Erasmus II Schetz

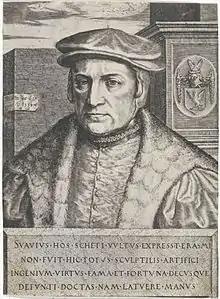
Portrait of Erasmus Schetz, engraved by Lambertus Suavius, 1554

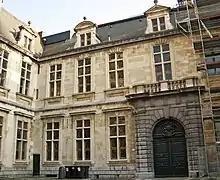
Huis van Aecken

He was born as son of Conrad I Schetz who married in 1485 to Maria Crans di Roscara, daughter of Mathieu Roscara. He lived in Maastricht, and came to Antwerp for financial reasons.